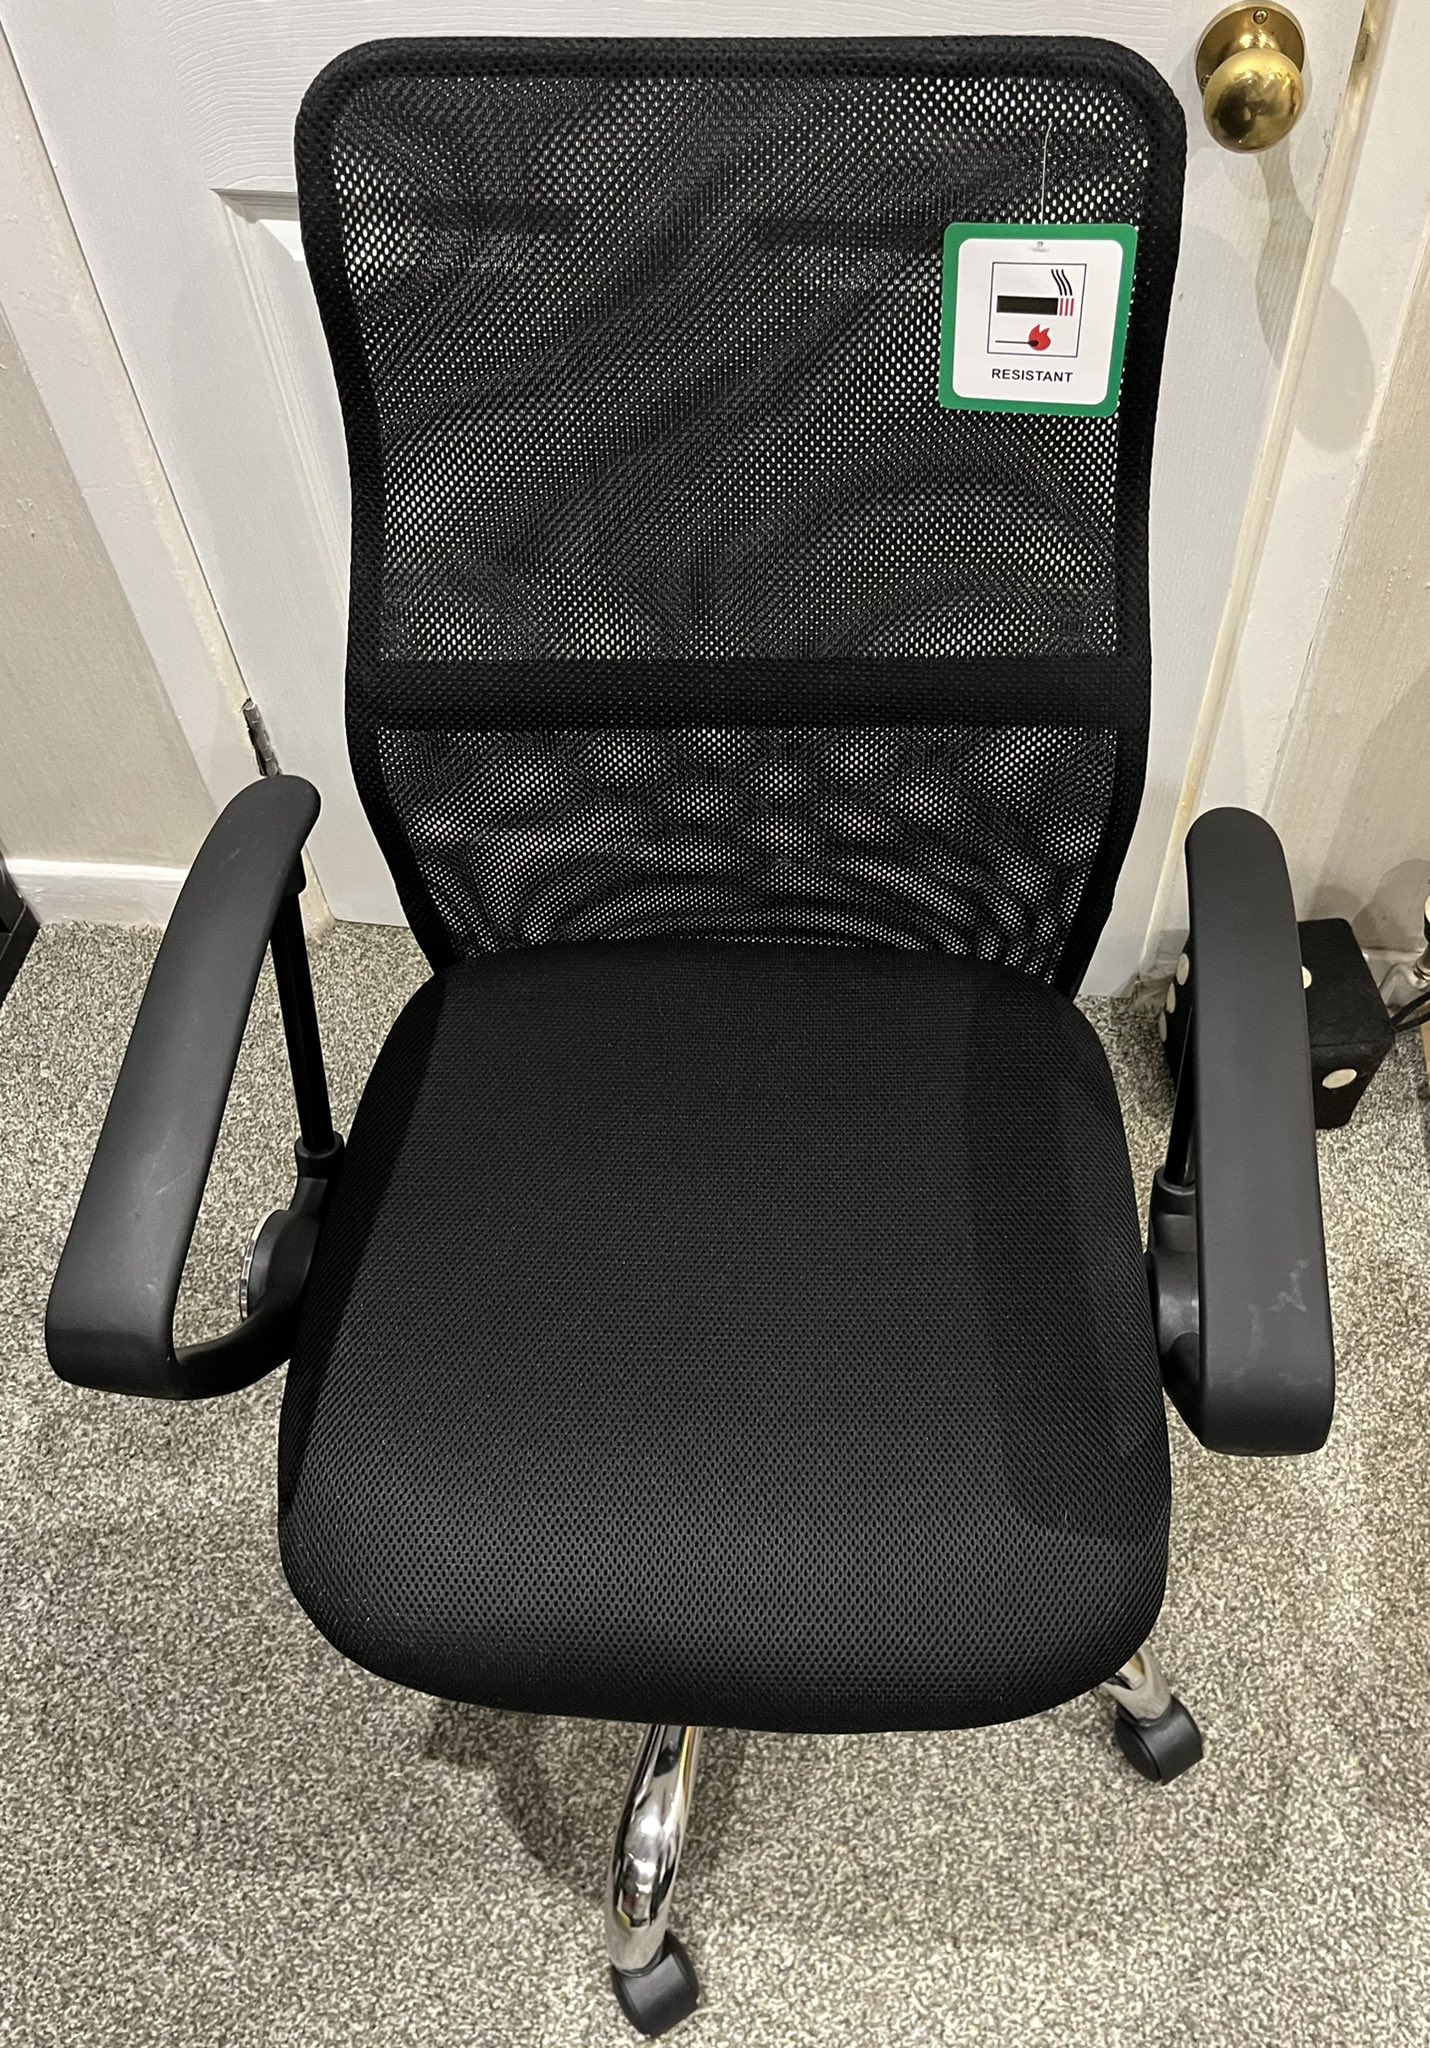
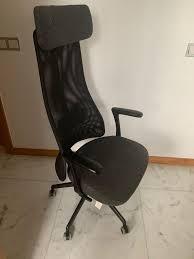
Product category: items_chair
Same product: no